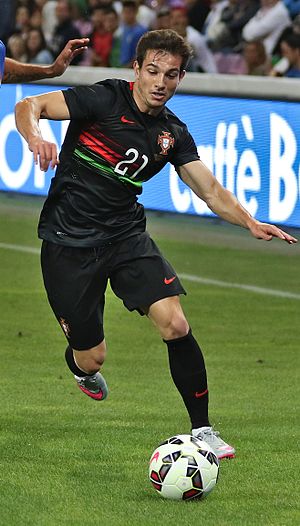
Cédric Soares
Cédric Ricardo Alves Soares eller bare Cédric, er en portugisisk fodboldspiller, der spiller for Arsenal i Englands Premier League.